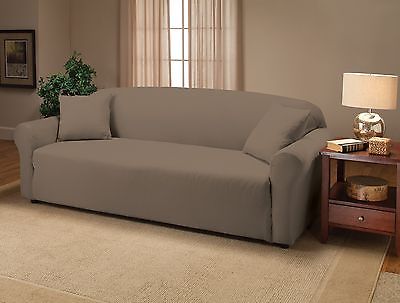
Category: sofa